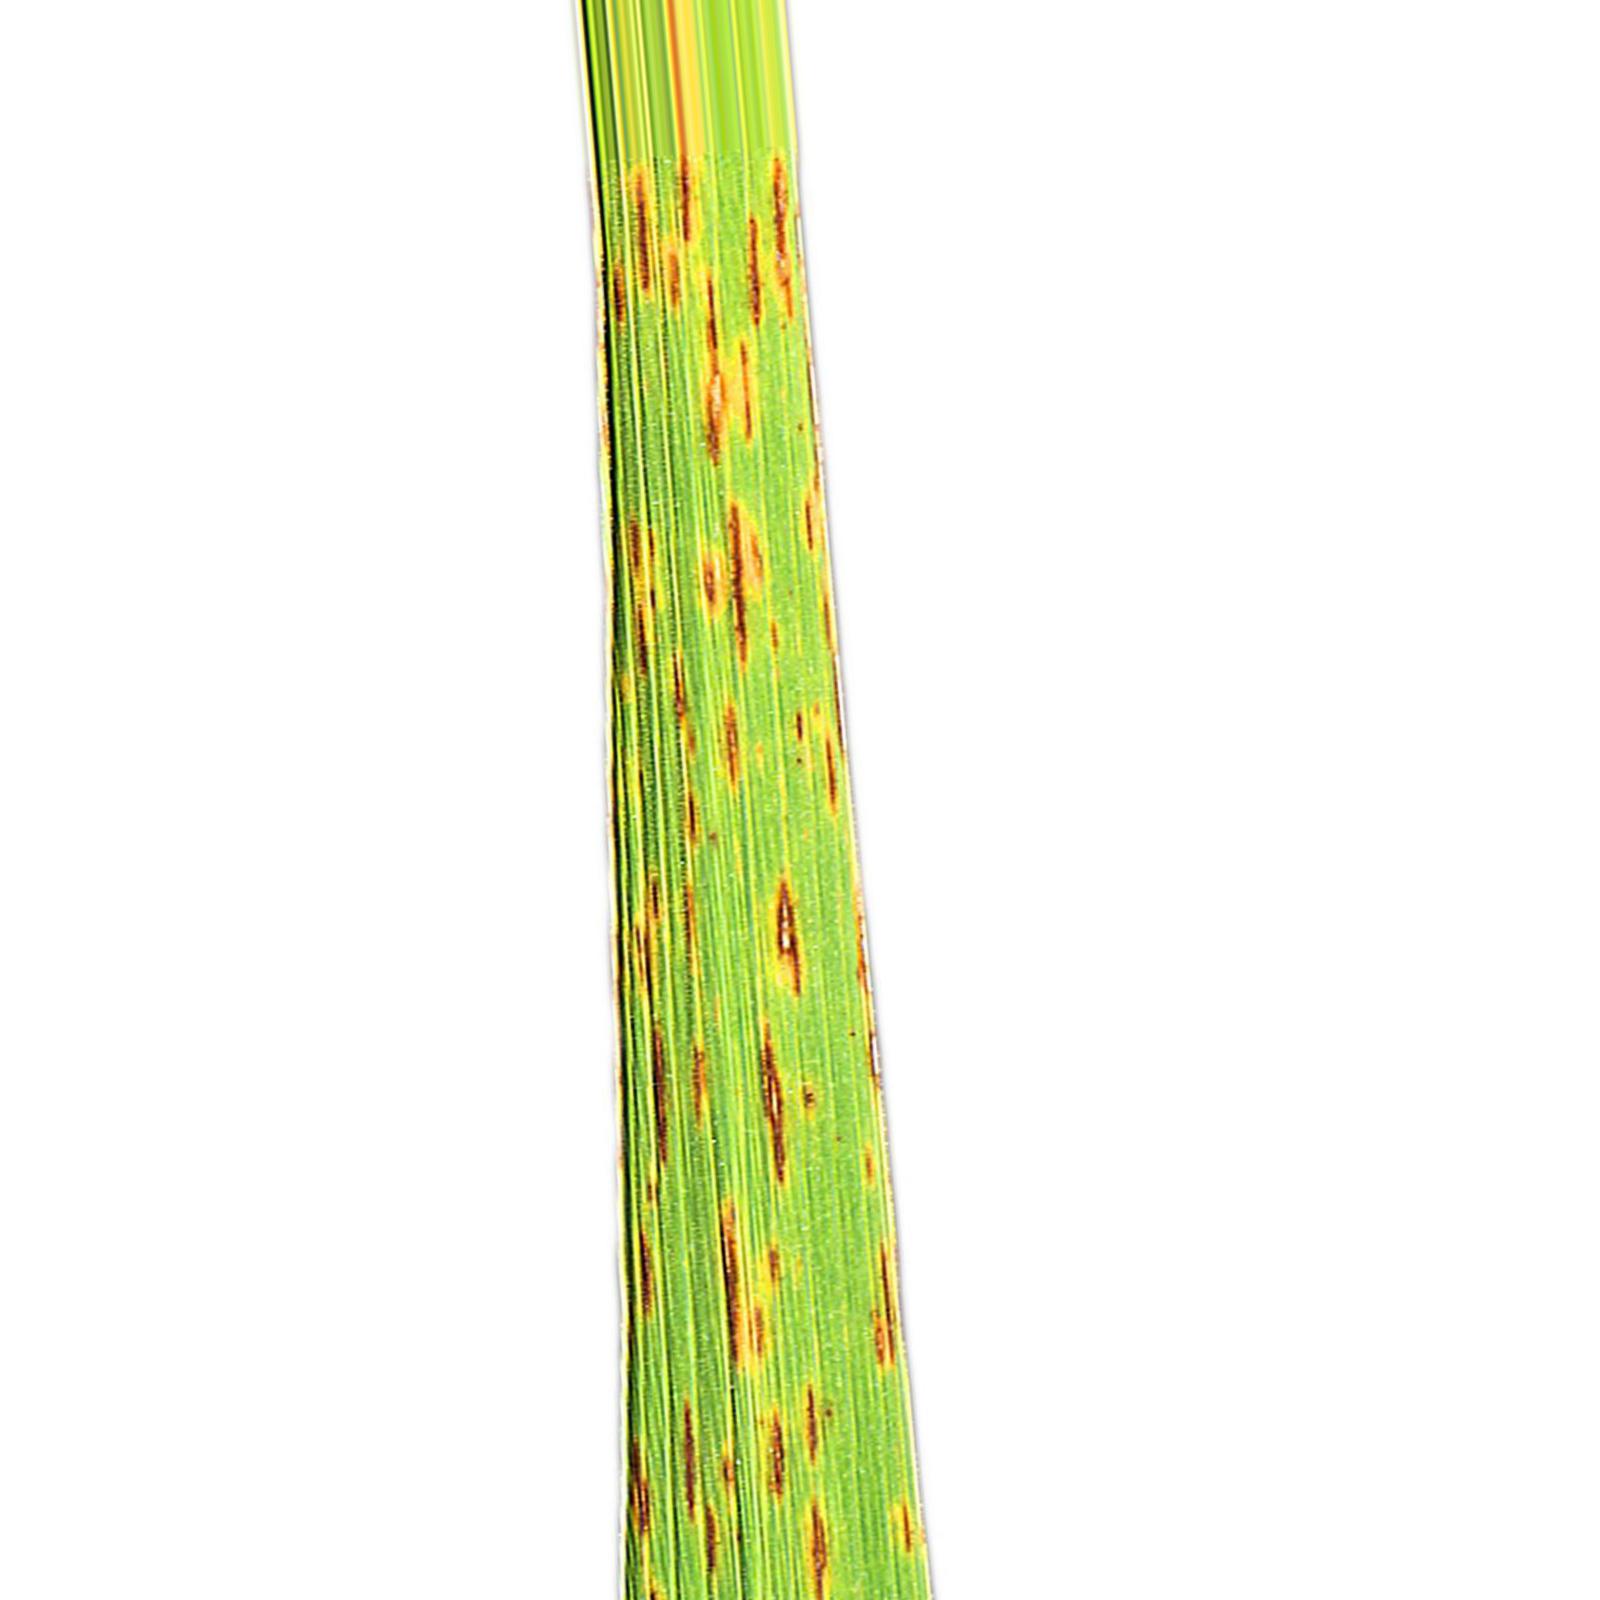
Nhãn: Bệnh Gạch Nâu ( Narrow Brown Spot )